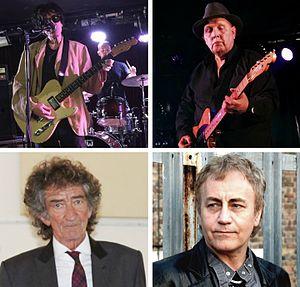
The Only Ones est un groupe de rock anglais formé en août 1976 à Londres. On peut le classer dans les genres punk, power pop, hard rock avec des influences psychédéliques. Le groupe s'est reformé en 2007 après que son hit Another Girl, Another Planet a été utilisé pour une campagne de publicité Vodafone en 2006. Ils ont joué au Royaume-Uni de 2007 à 2009.